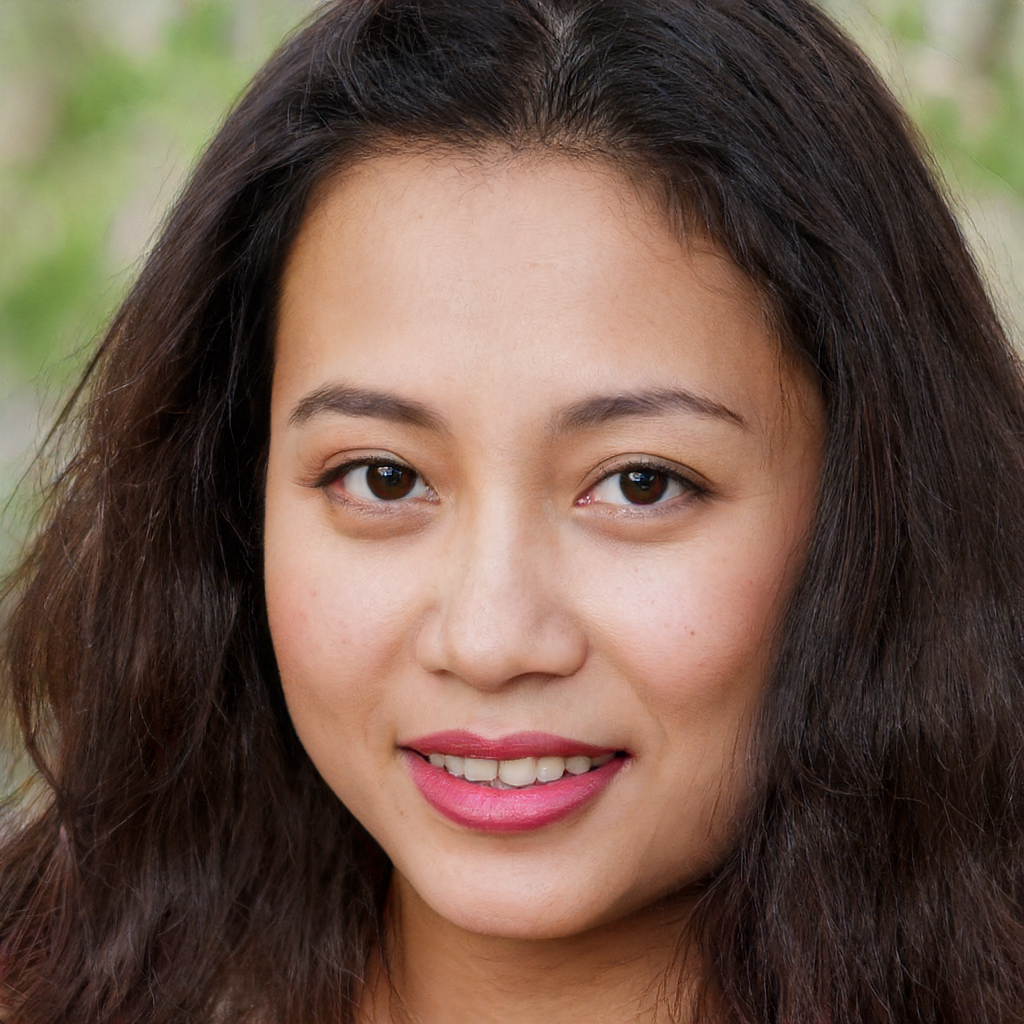
Gender: Female